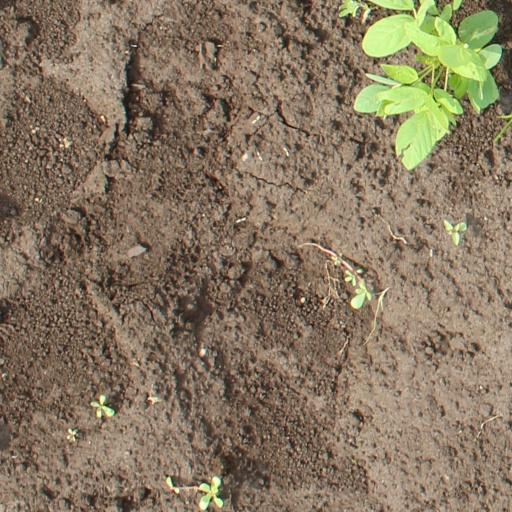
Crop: soybean